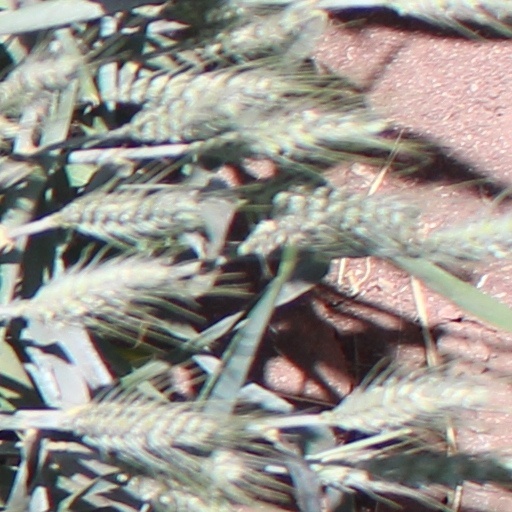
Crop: wheat